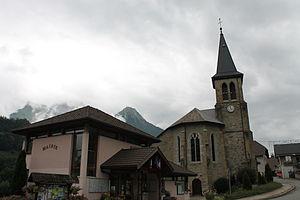
Mairie et église Saint-Maurice de Serraval (1864)